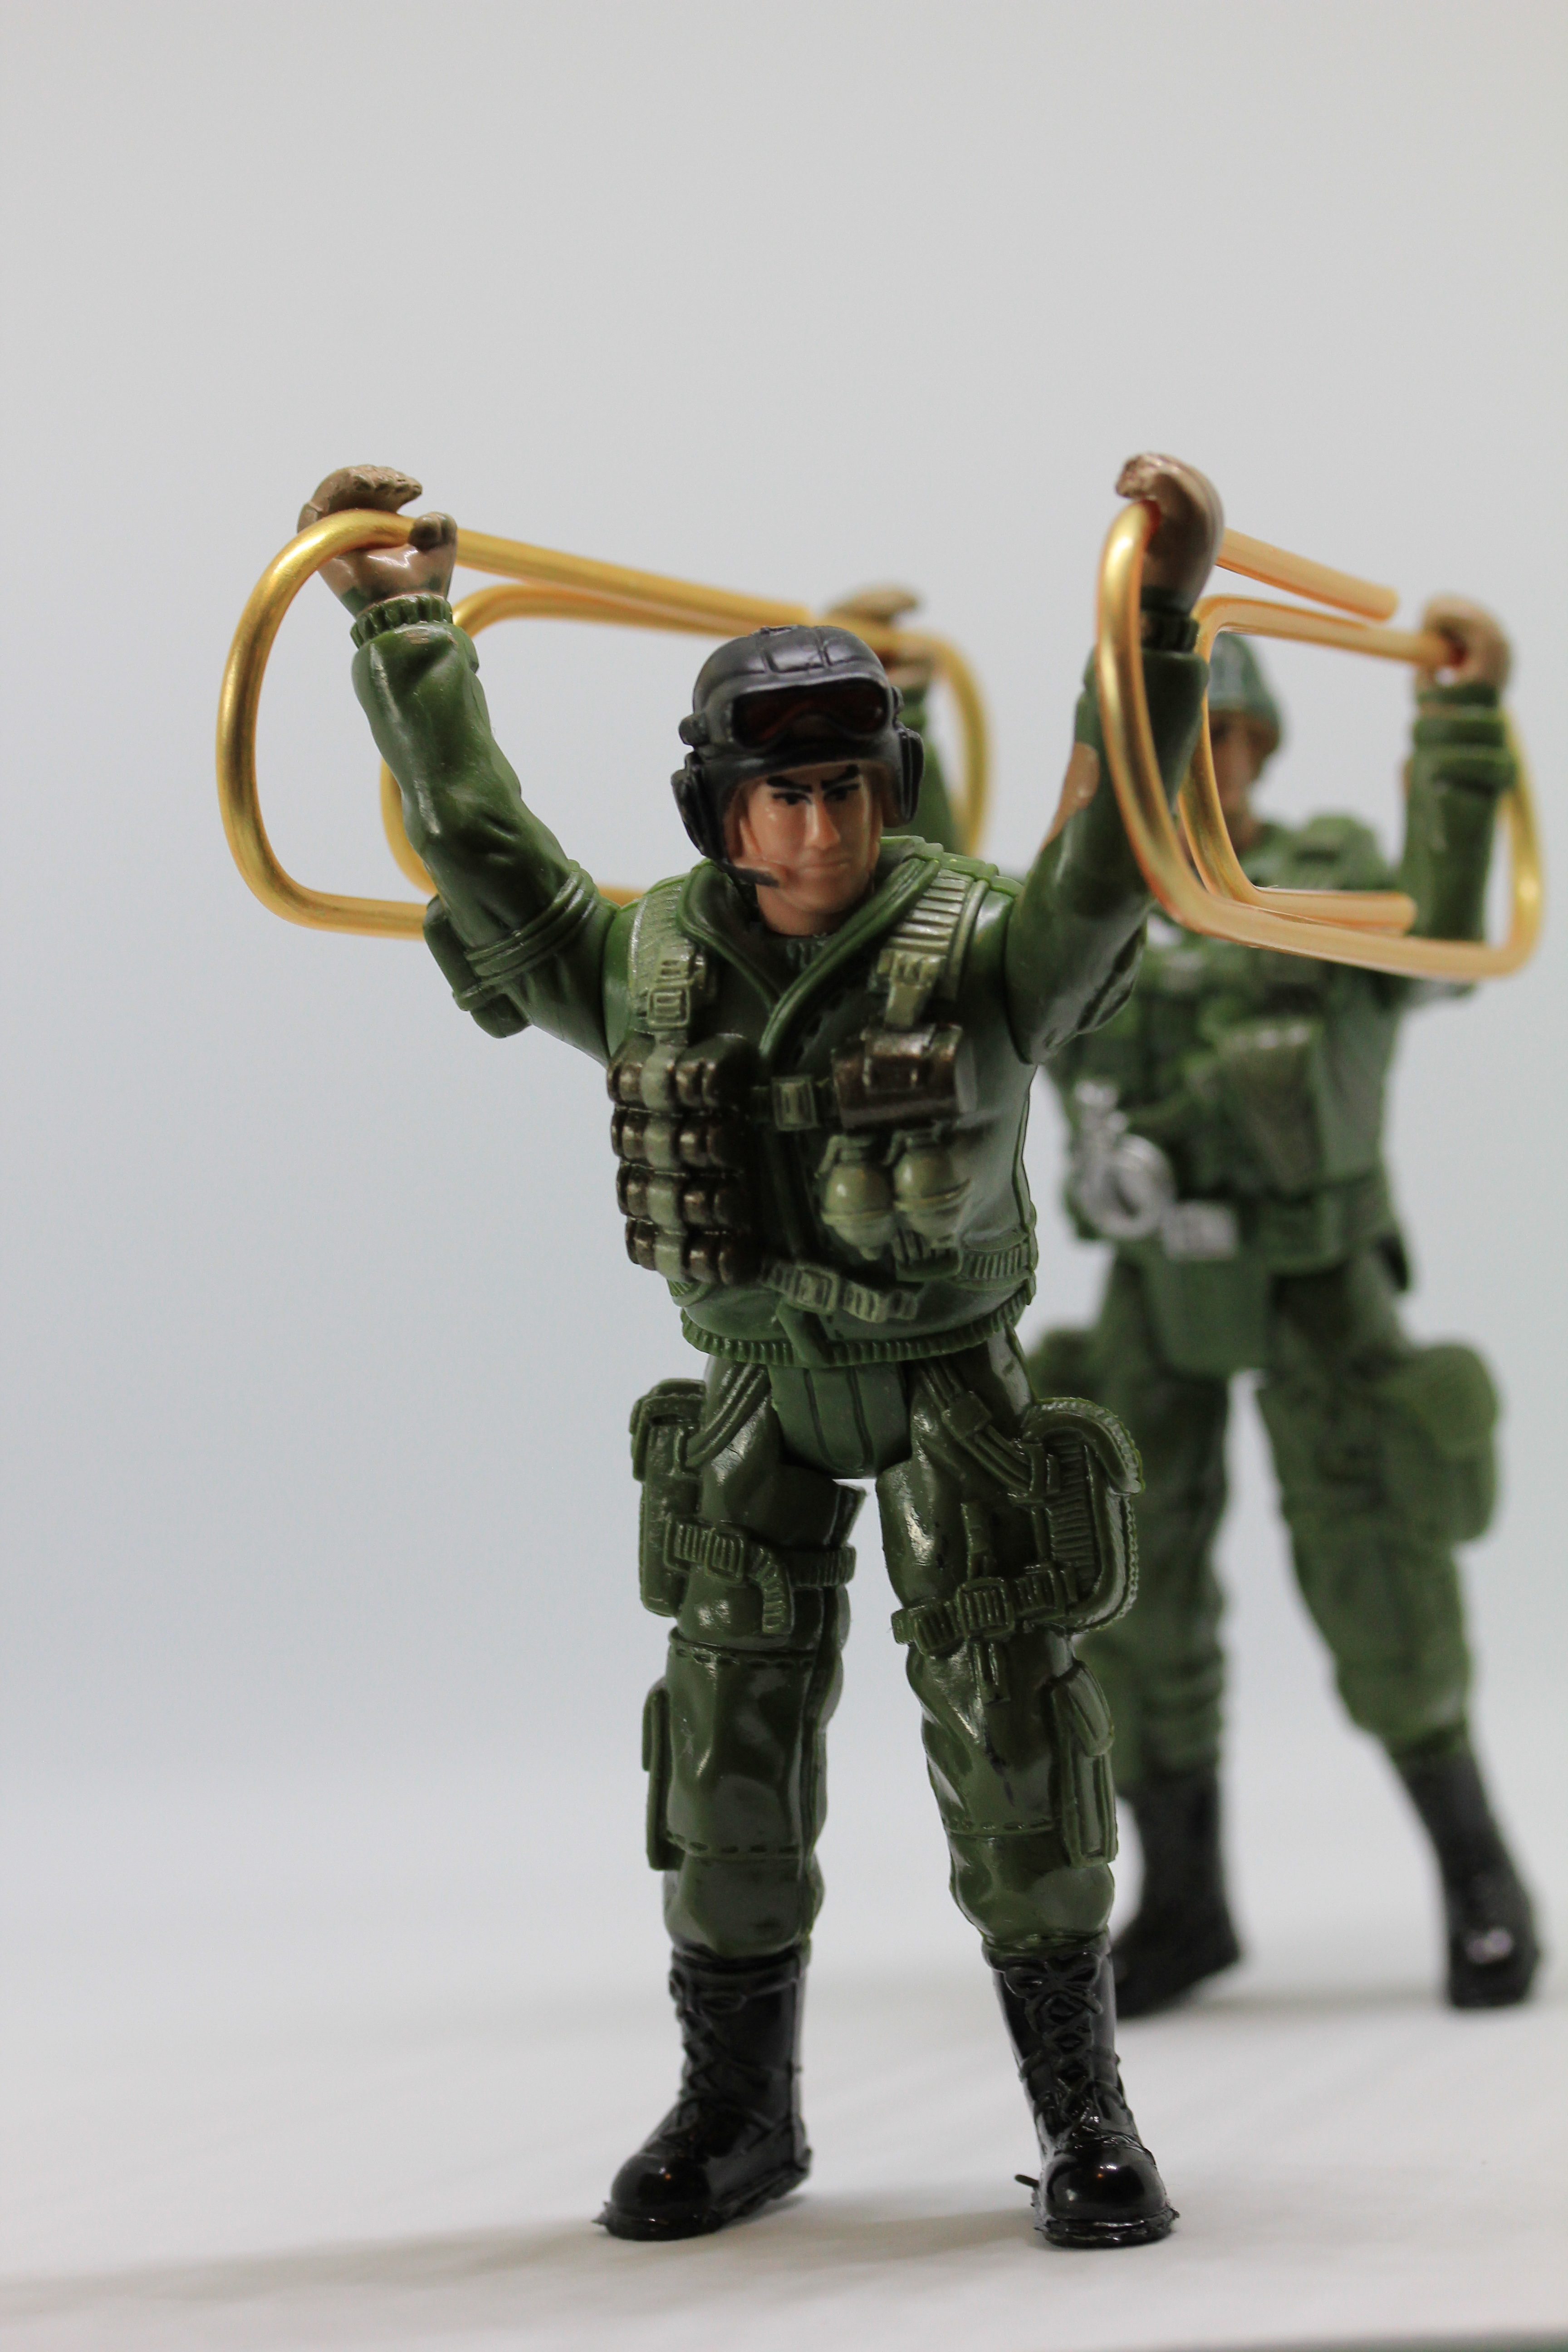
person, military, soldier, toy, paperclip, camouflage, war, figurine, funny, uniform, action figure, carrier, leadership, powerful, warrior, mr, humorous, infantry, office accessories, weight lifting, weight training, macho, strong man, army men, muscle building, office material, mister